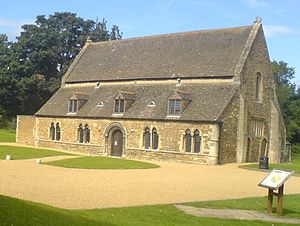
Borge og slotte i England / Rutland
Denne liste over borge og slotte i England er ikke en liste over alle bygninger og steder, hvor ordet ”castle” indgår i navnet eller en liste over bygninger, som er en borg i middelalderlig henseende. Det er heller ikke en liste over alle borge og slotte, der nogensinde er bygget i England: Mange er forsvundet sporløst, men er hovedsageligt en liste over bygninger og ruiner. De bygninger, som er bevaret, er alle blevet ændret i løbet af historien.